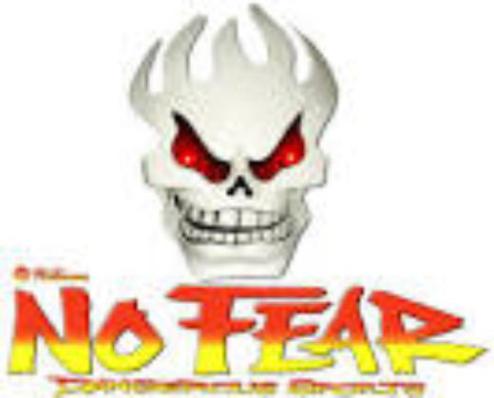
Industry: Leisure